Deinonychus

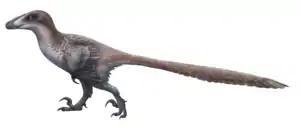
Restoration of a walking individual

In his 1981 study of Canadian dinosaur footprints, Richard Kool produced rough walking speed estimates based on several trackways made by different species in the Gething Formation of British Columbia. Kool estimated one of these trackways, representing the ichnospecies "Irenichnites gracilis" (which may have been made by "Deinonychus"), to have a walking speed of 10.1 kilometers per hour (6 miles per hour).